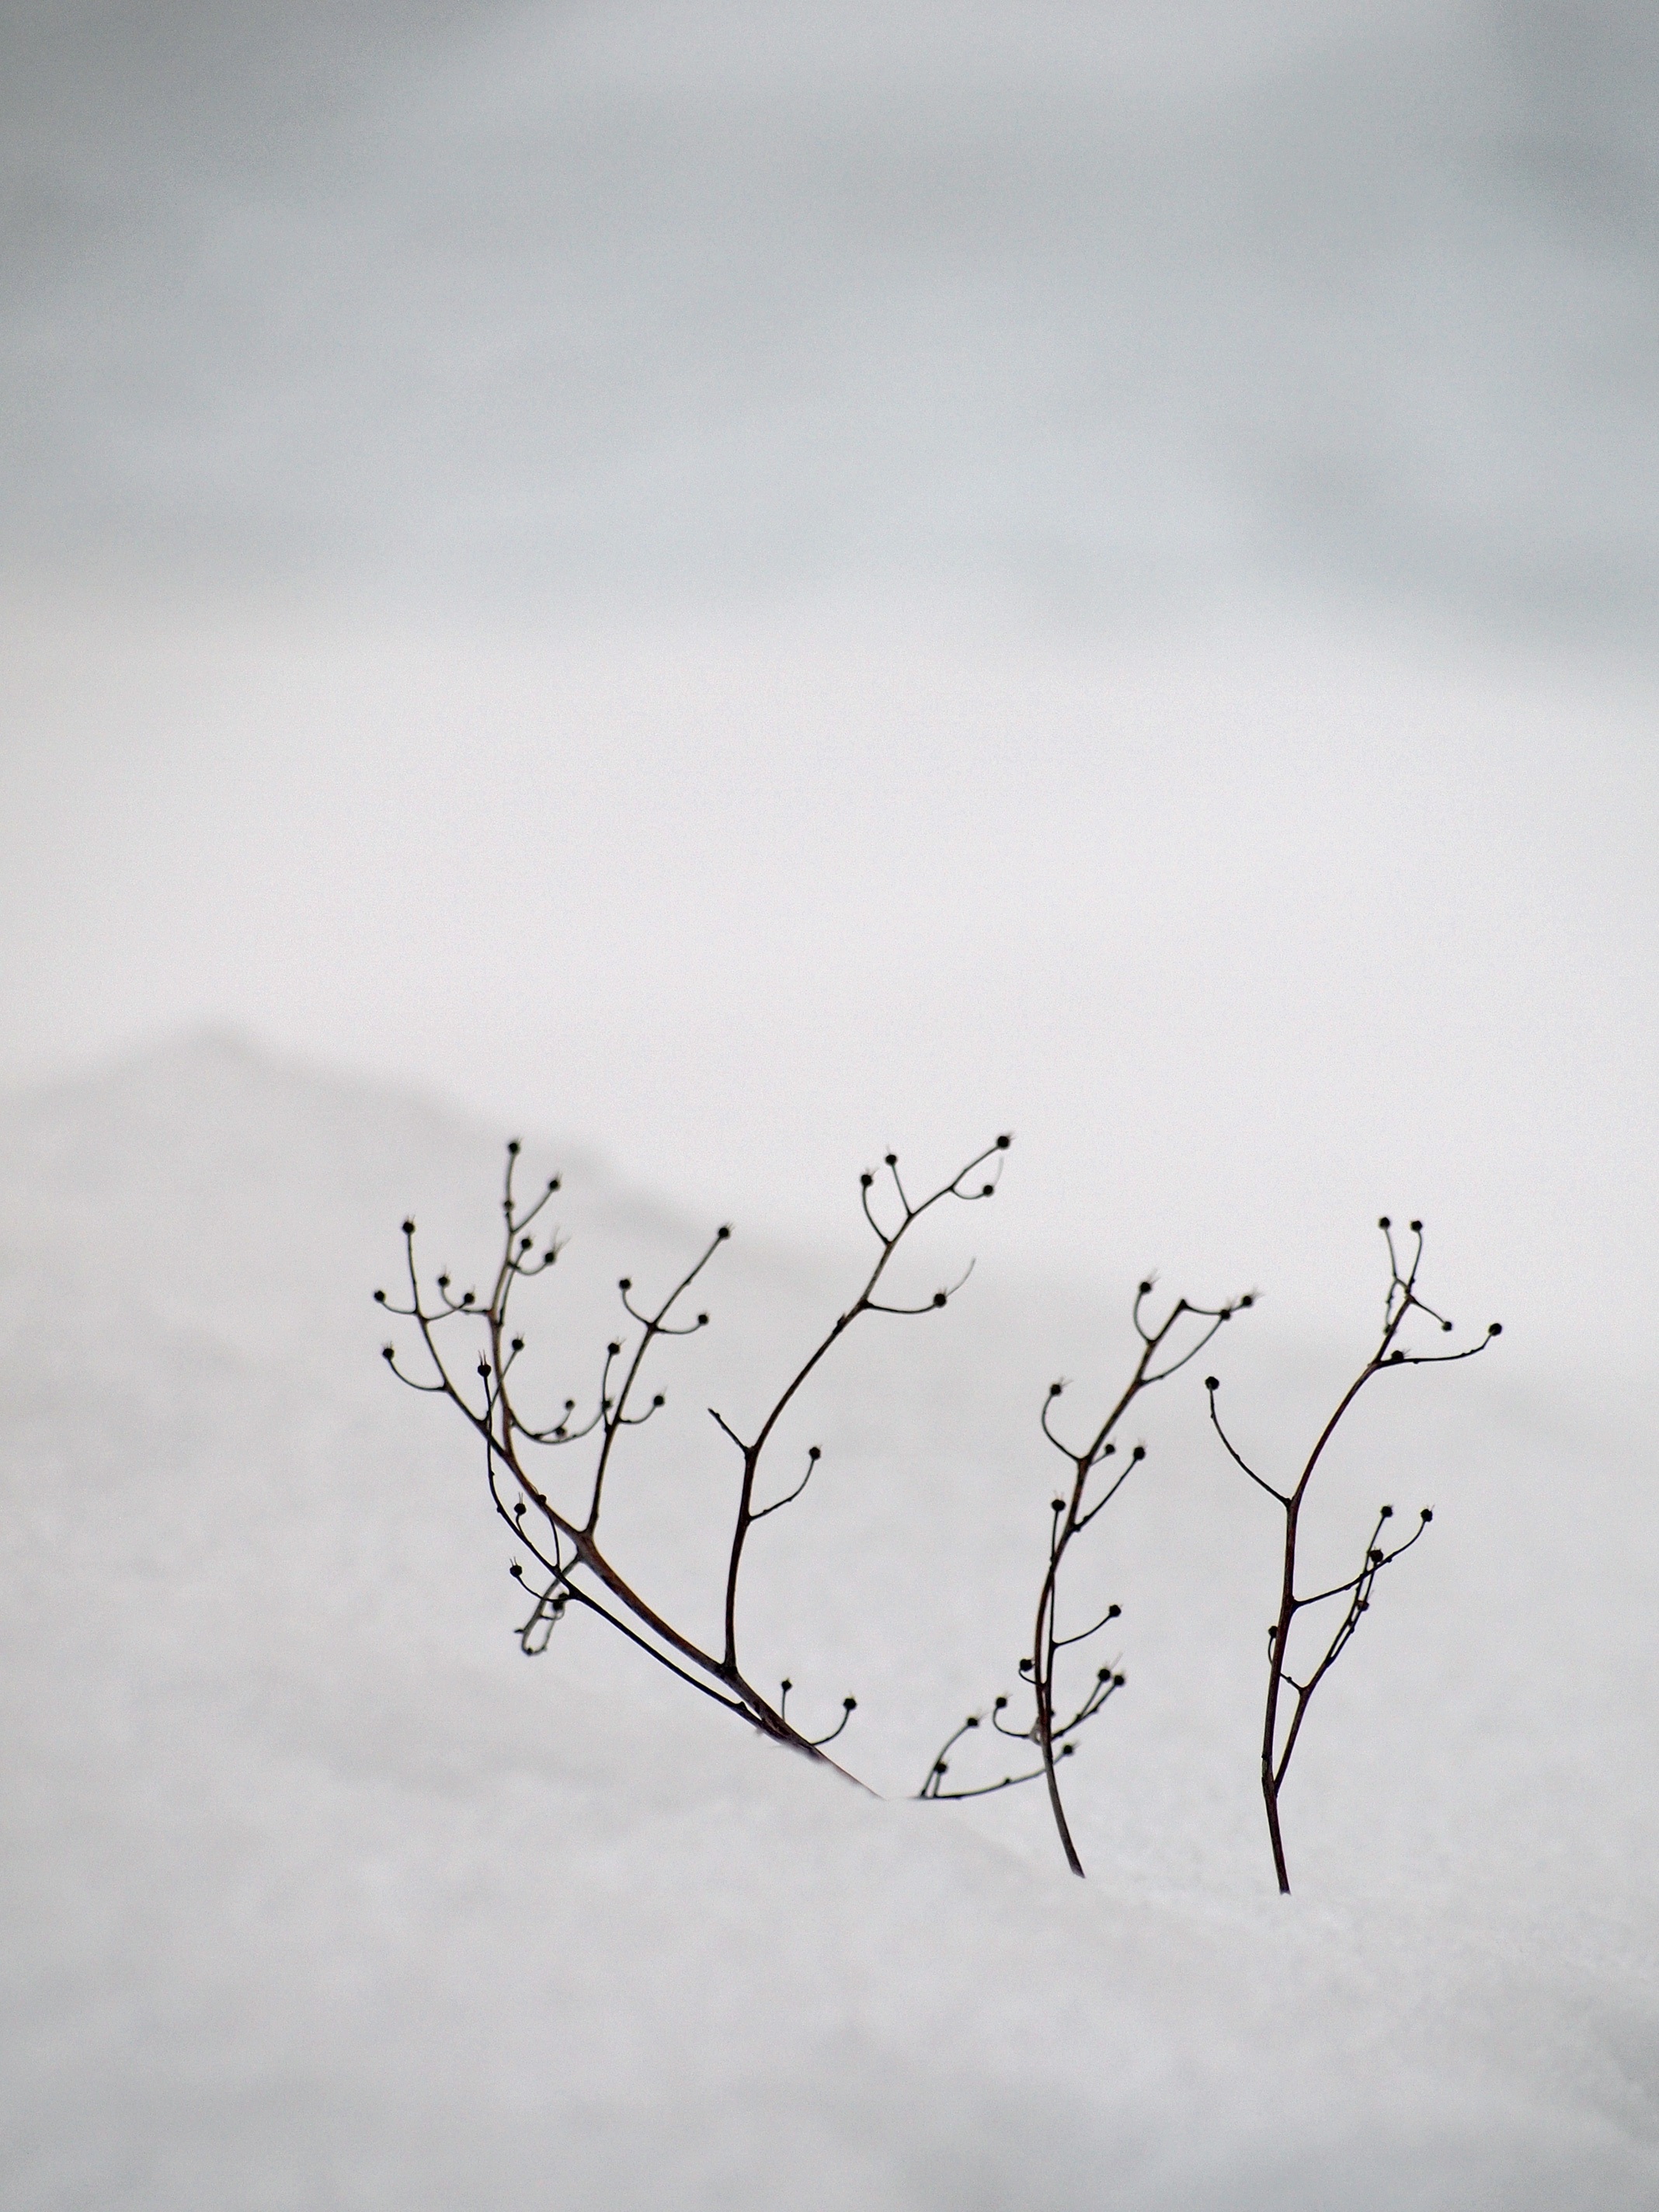
branch, snow, winter, white, frost, tranquility, ice, line, weather, silence, twig, sketch, drawing, japan winter, atmospheric phenomenon